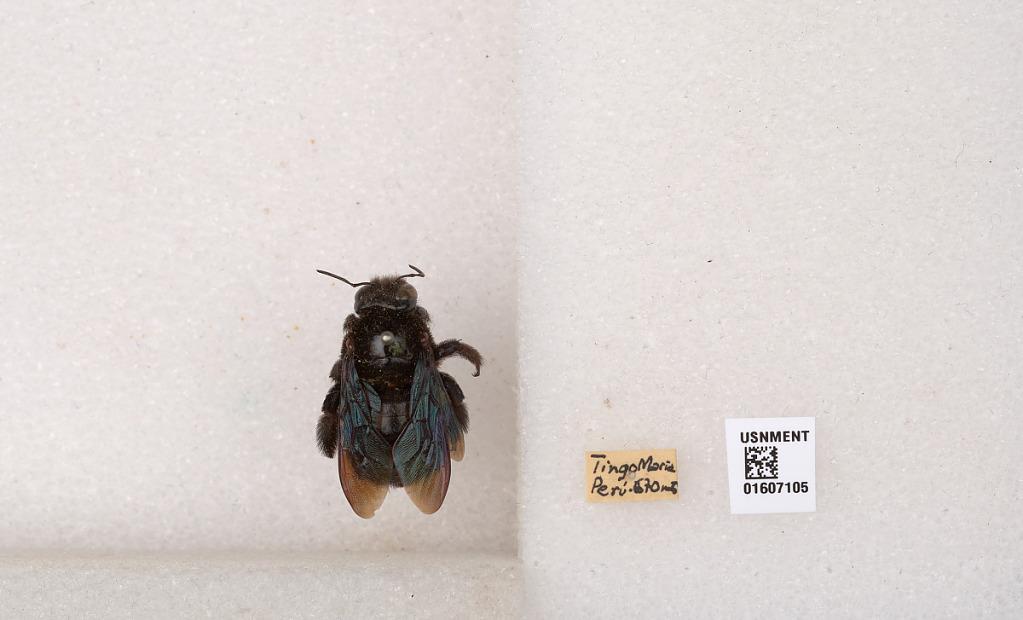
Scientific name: Xylocopa (Neoxylocopa) tegulata Friese
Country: Peru
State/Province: Huanuco
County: Leoncio Prado
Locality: Tingo Maria